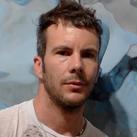
Age: 42